Ahmet Rıza

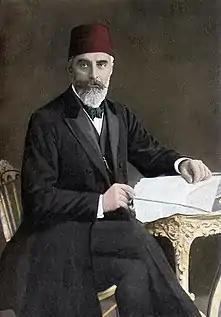
Like many of his other contemporary European progressives, Ahmet Rıza was opposed to colonialism, as well as class privilege.

During the Balkan Wars he went to Paris to curry diplomatic goodwill for Turkey among the Europeans.